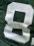
Number: 8